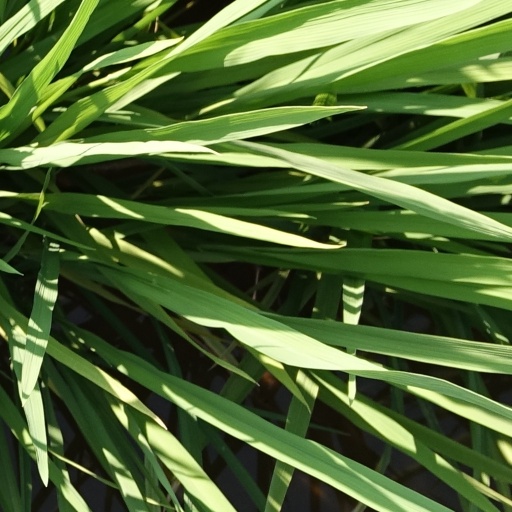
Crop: rice